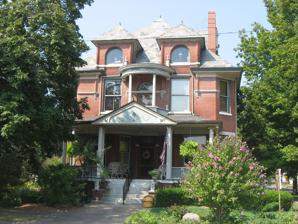
Building: Amon Clarence Thomas House
Country: United States of America
Year built: 1899
Historic house in Indiana, United States United States historic place Amon Clarence Thomas House U.S. National Register of Historic Places Amon Clarence Thomas House, September 2011 Show map of Indiana Show map of the United States Location 503 West St., New Harmony, Indiana Coordinates 38°7′46″N 87°56′13″W / 38.12944°N 87.93694°W / 38.12944; -87.93694 Area less than one acre Built 1899 ( 1899 ) Architect Harris and Shopbell Architectural style Queen Anne, Romanesque, Classical Revival NRHP reference No. 95001111 Added to NRHP September 14, 1995 Amon Clarence Thomas House is a historic home located at New Harmony , Posey County, Indiana .  It was built in 1899, and is a 2 + 1 ⁄ 2 -story, eclectic red brick dwelling with Queen Anne , Romanesque Revival , and Classical Revival style design elements.  It has fortress-like massing and sits on a brick and limestone foundation.  It features a steep hipped slate roof, projecting semi-octagonal bays, two-level porch with Ionic order columns, and arched openings. It was listed on the National Register of Historic Places in 1995. References